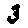
Label: 3